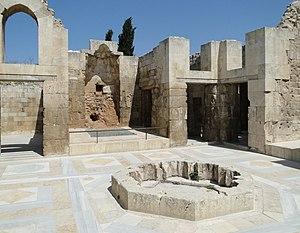
Hammam de la citadelle d'Alep, Syrie